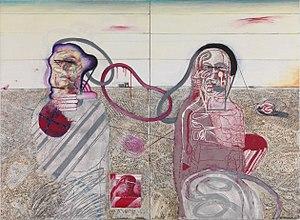
Tableau: Nous nous sommes tant aimé II (diptyque)
Bernard Thomas-Roudeix est un peintre, sculpteur, céramiste, graveur, né à Paris le 14 septembre 1942. Dans sa jeunesse, il reste fasciné par les peintres de la Renaissance italienne et par les primitifs flamands. Au début des années 1970, il a la révélation des peintres du mouvement Cobra, des américains comme Gorky, de Kooning, Pollock et Rothko, des anglais comme Bacon et de l'Art Brut avec Dubuffet et Tapiès.